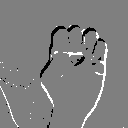
ASL letter: s